Monarchy of Saint Vincent and the Grenadines

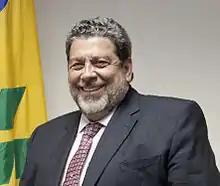
Ralph Gonsalves, Prime Minister of Saint Vincent and the Grenadines since 2001, has advocated for making Saint Vincent and the Grenadines a republic

The Royal Prerogative further extends to foreign affairs: the governor-general ratifies treaties, alliances, and international agreements. As with other uses of the Royal Prerogative, no parliamentary approval is required. However, a treaty cannot alter the domestic laws of Saint Vincent and the Grenadines; an Act of Parliament is necessary in such cases. The monarch, and by extension the governor-general, also accredits Vincentian High Commissioners and ambassadors, and receives diplomats from foreign states.